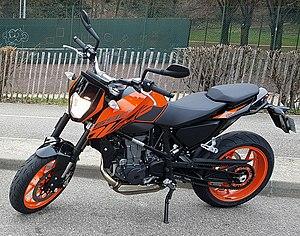
Photo d'une KTM Duke 690 de 2018